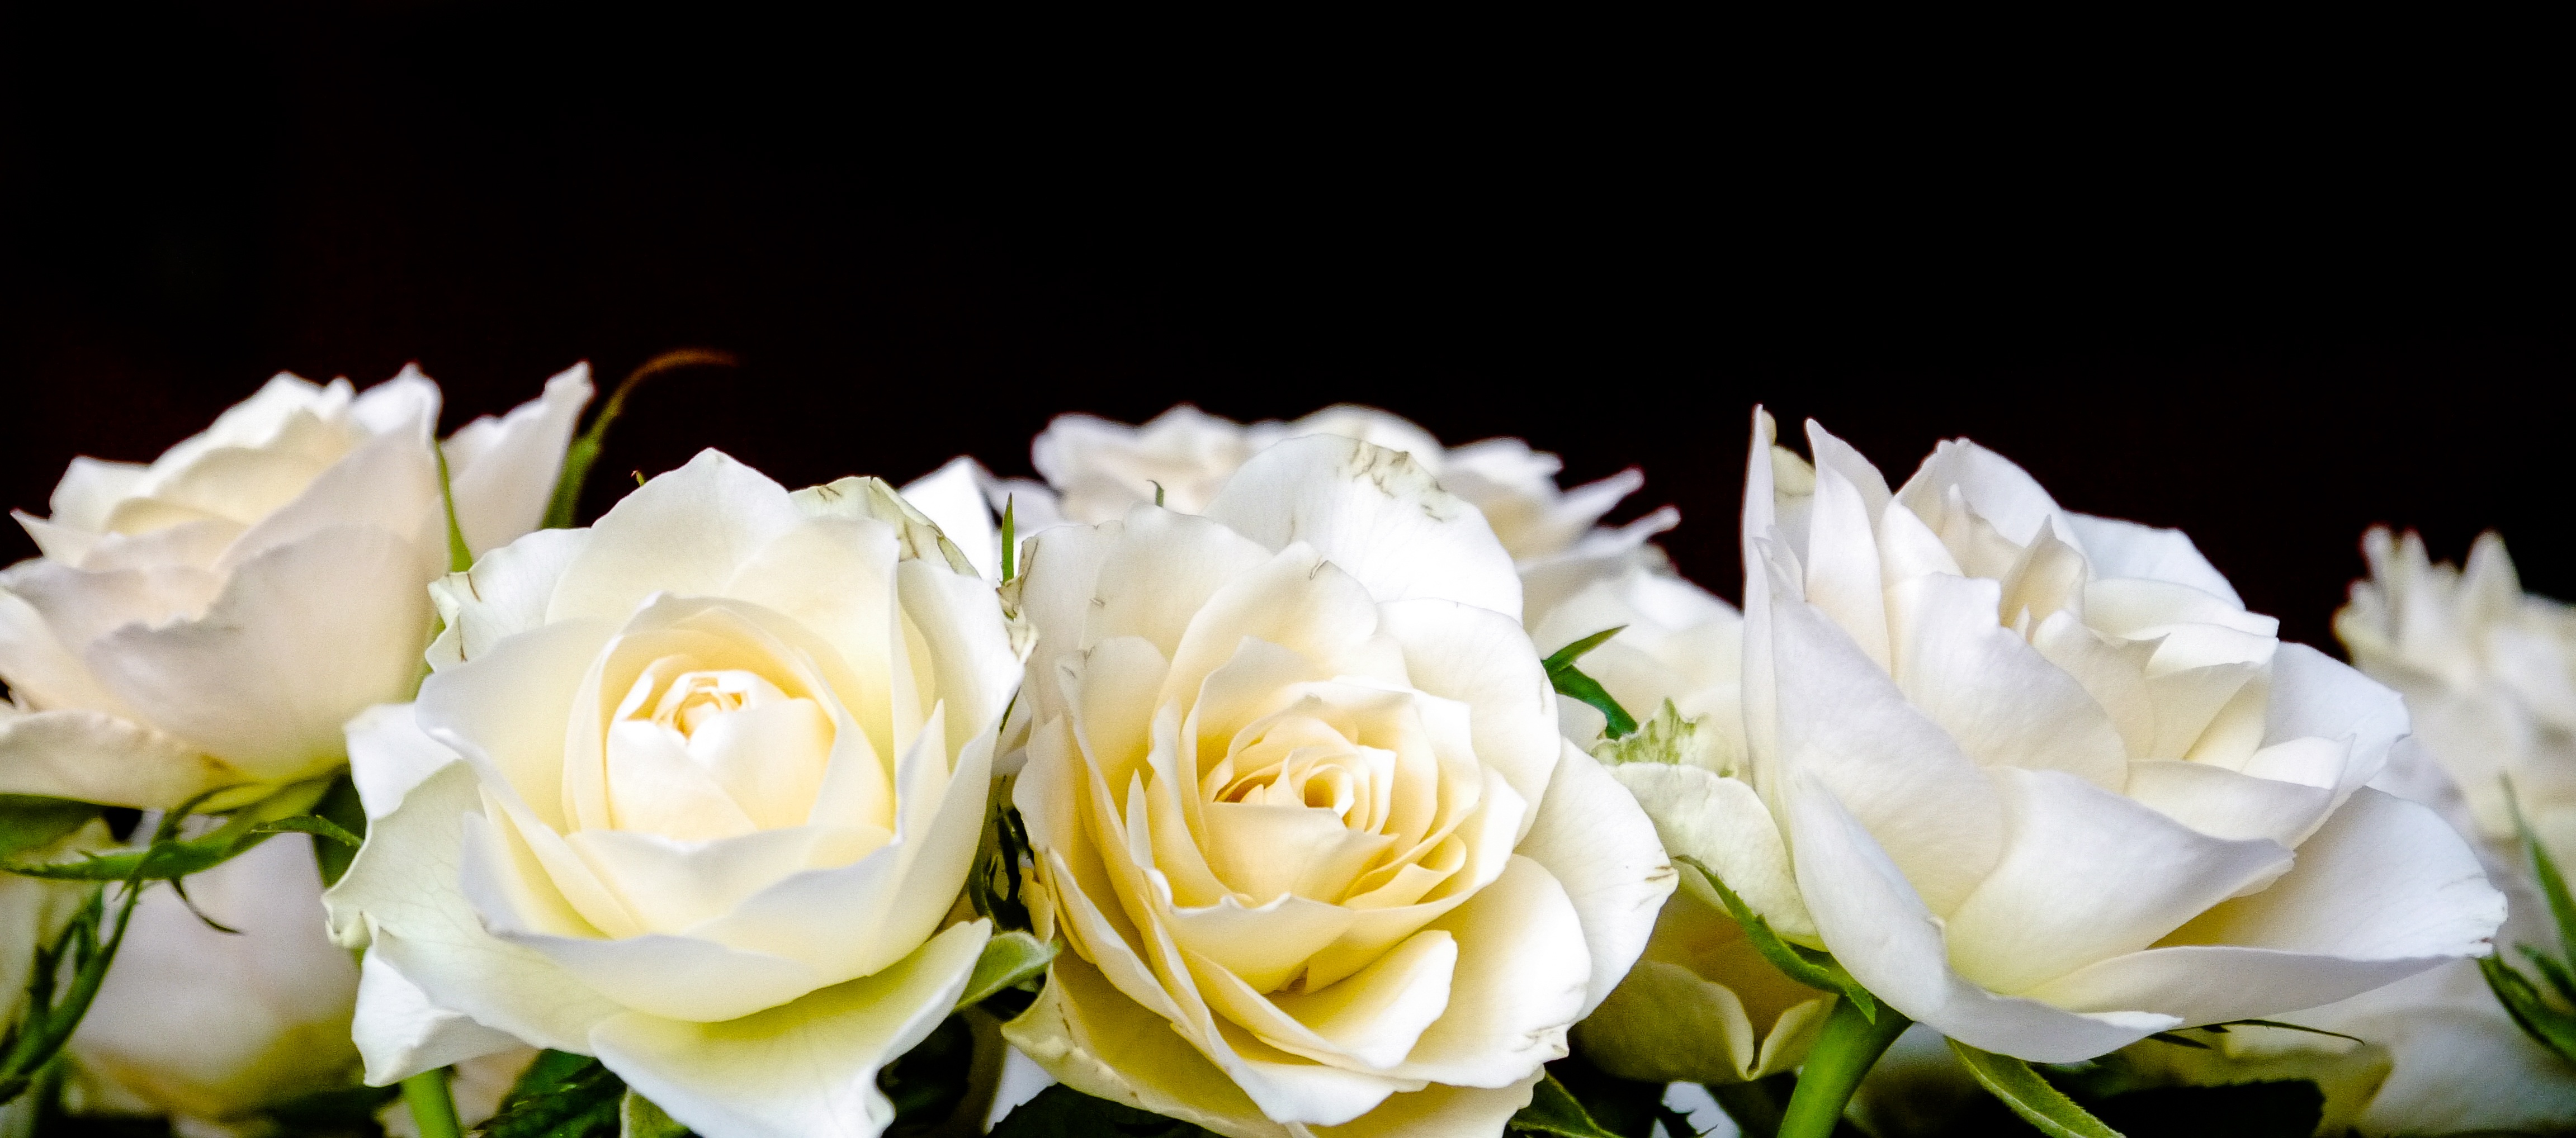
blossom, plant, white, photography, flower, petal, bloom, love, bouquet, rose, romance, romantic, yellow, gate, wedding, flora, close up, roses, bouquet of flowers, bouquet of roses, floristry, macro photography, flowering plant, garden roses, flower bouquet, floral design, land plant, flower arranging